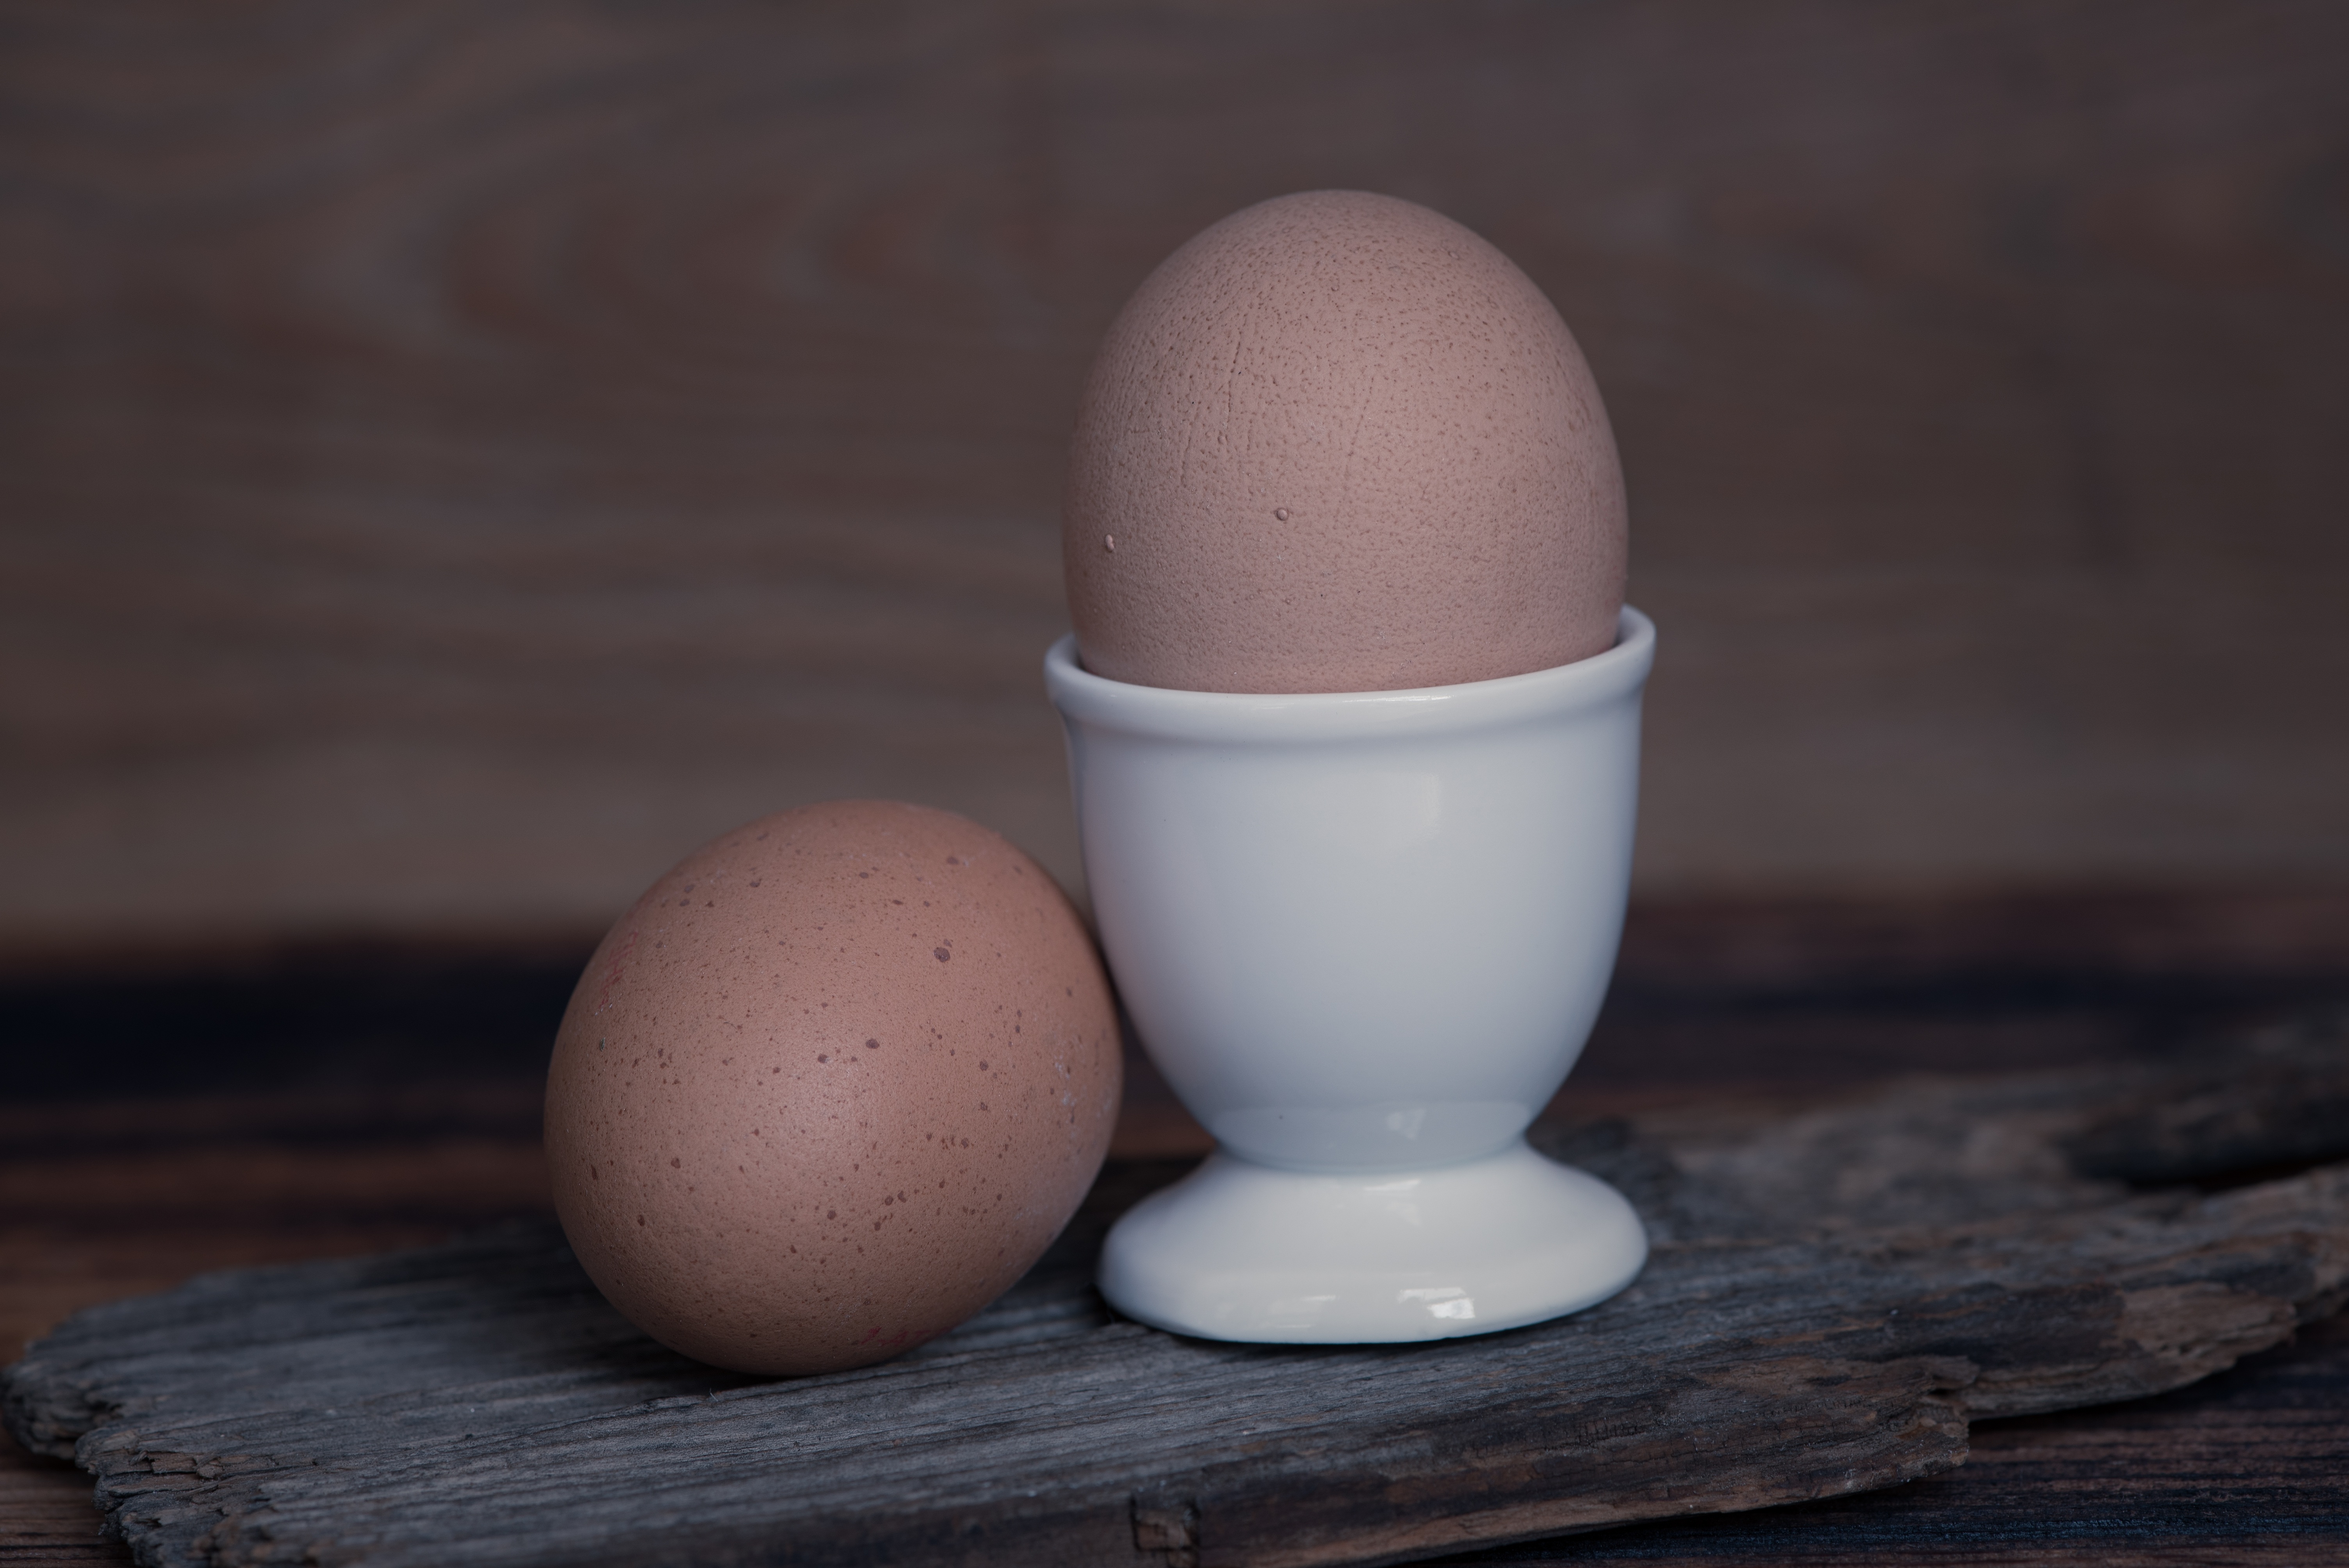
food, two, close, eat, egg, close up, nutrition, food photography, boiled egg, oval, flavor, protein, brown egg, hen's egg, eggshell, chicken product, egg cups, two piece, animal source foods